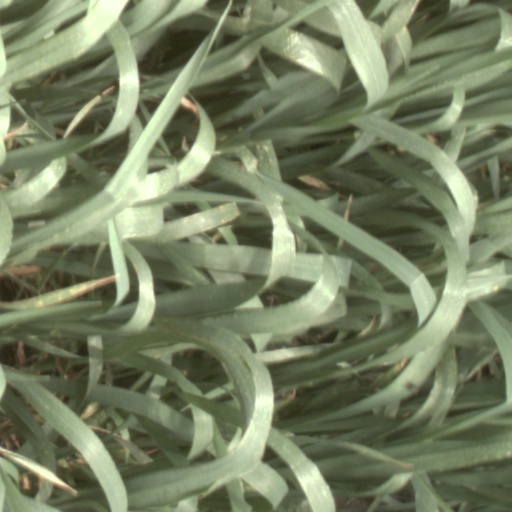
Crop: wheat